Lake Elsinore, California

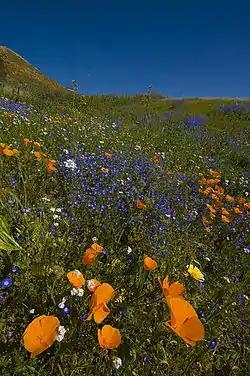
Wildflowers and California poppies in the Alberhill District

The Alberhill District is characterized by rolling terrain, vacant land, and the newly constructed Alberhill Ranch neighborhood. Much of the topography in the central areas, east and west of Lake Street, has been substantially altered as a result of the Alberhill District's long history of extractive/mining activities. Mining operations in the Alberhill District began at Terra Cotta roughly the same time the region's first railroad, the California Southern Railroad, was completed in the 1880s. A spur of the railroad originally built to Terra Cotta was extended into the central portion of the Alberhill District. The Atchison, Topeka, and Santa Fe Railroad built a line up from Corona through Alberhill to Elsinore after the line through Railroad Canyon was washed out in the 1920s. These events helped shape the growth of the District. Mining operations for coal and especially clay have continued to exist since the late 19th century, and occupy a significant portion of the Alberhill District. Through the years, Pacific Clay Products Company has purchased the local mines and has become the sole operating clay mine in the region.